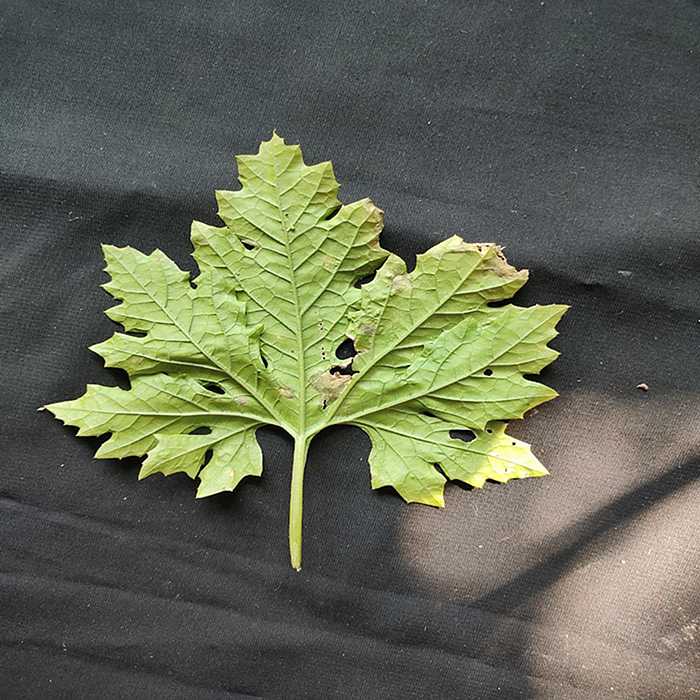
Plant: Bitter Gourd
Label: Downey mildew